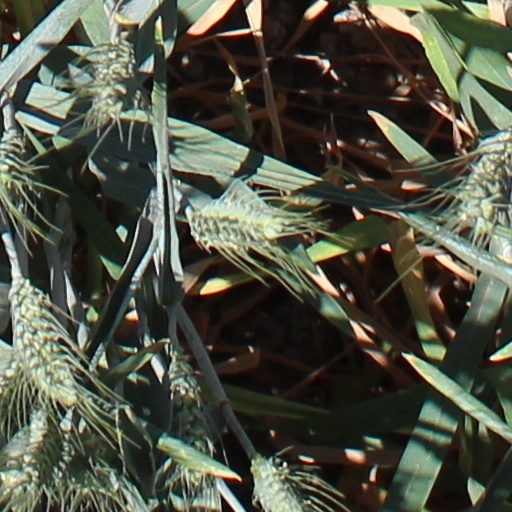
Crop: wheat